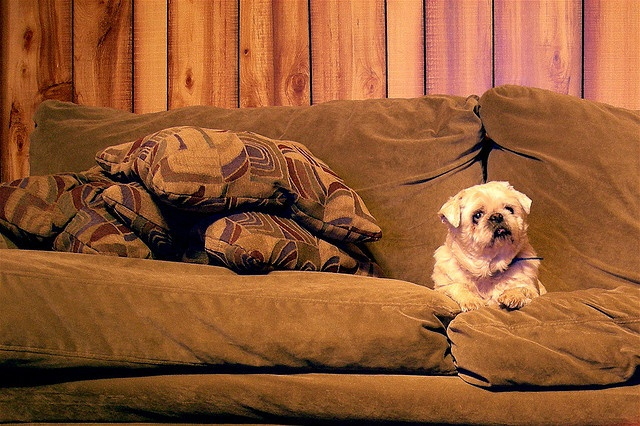
a little white dog laying on a brown sofa
A dog laying on a couch near a pile of pillows.
a dog on a couch near many pillows
A dog that is laying down on a couch.
The small dog lies next to pillows on a couch.